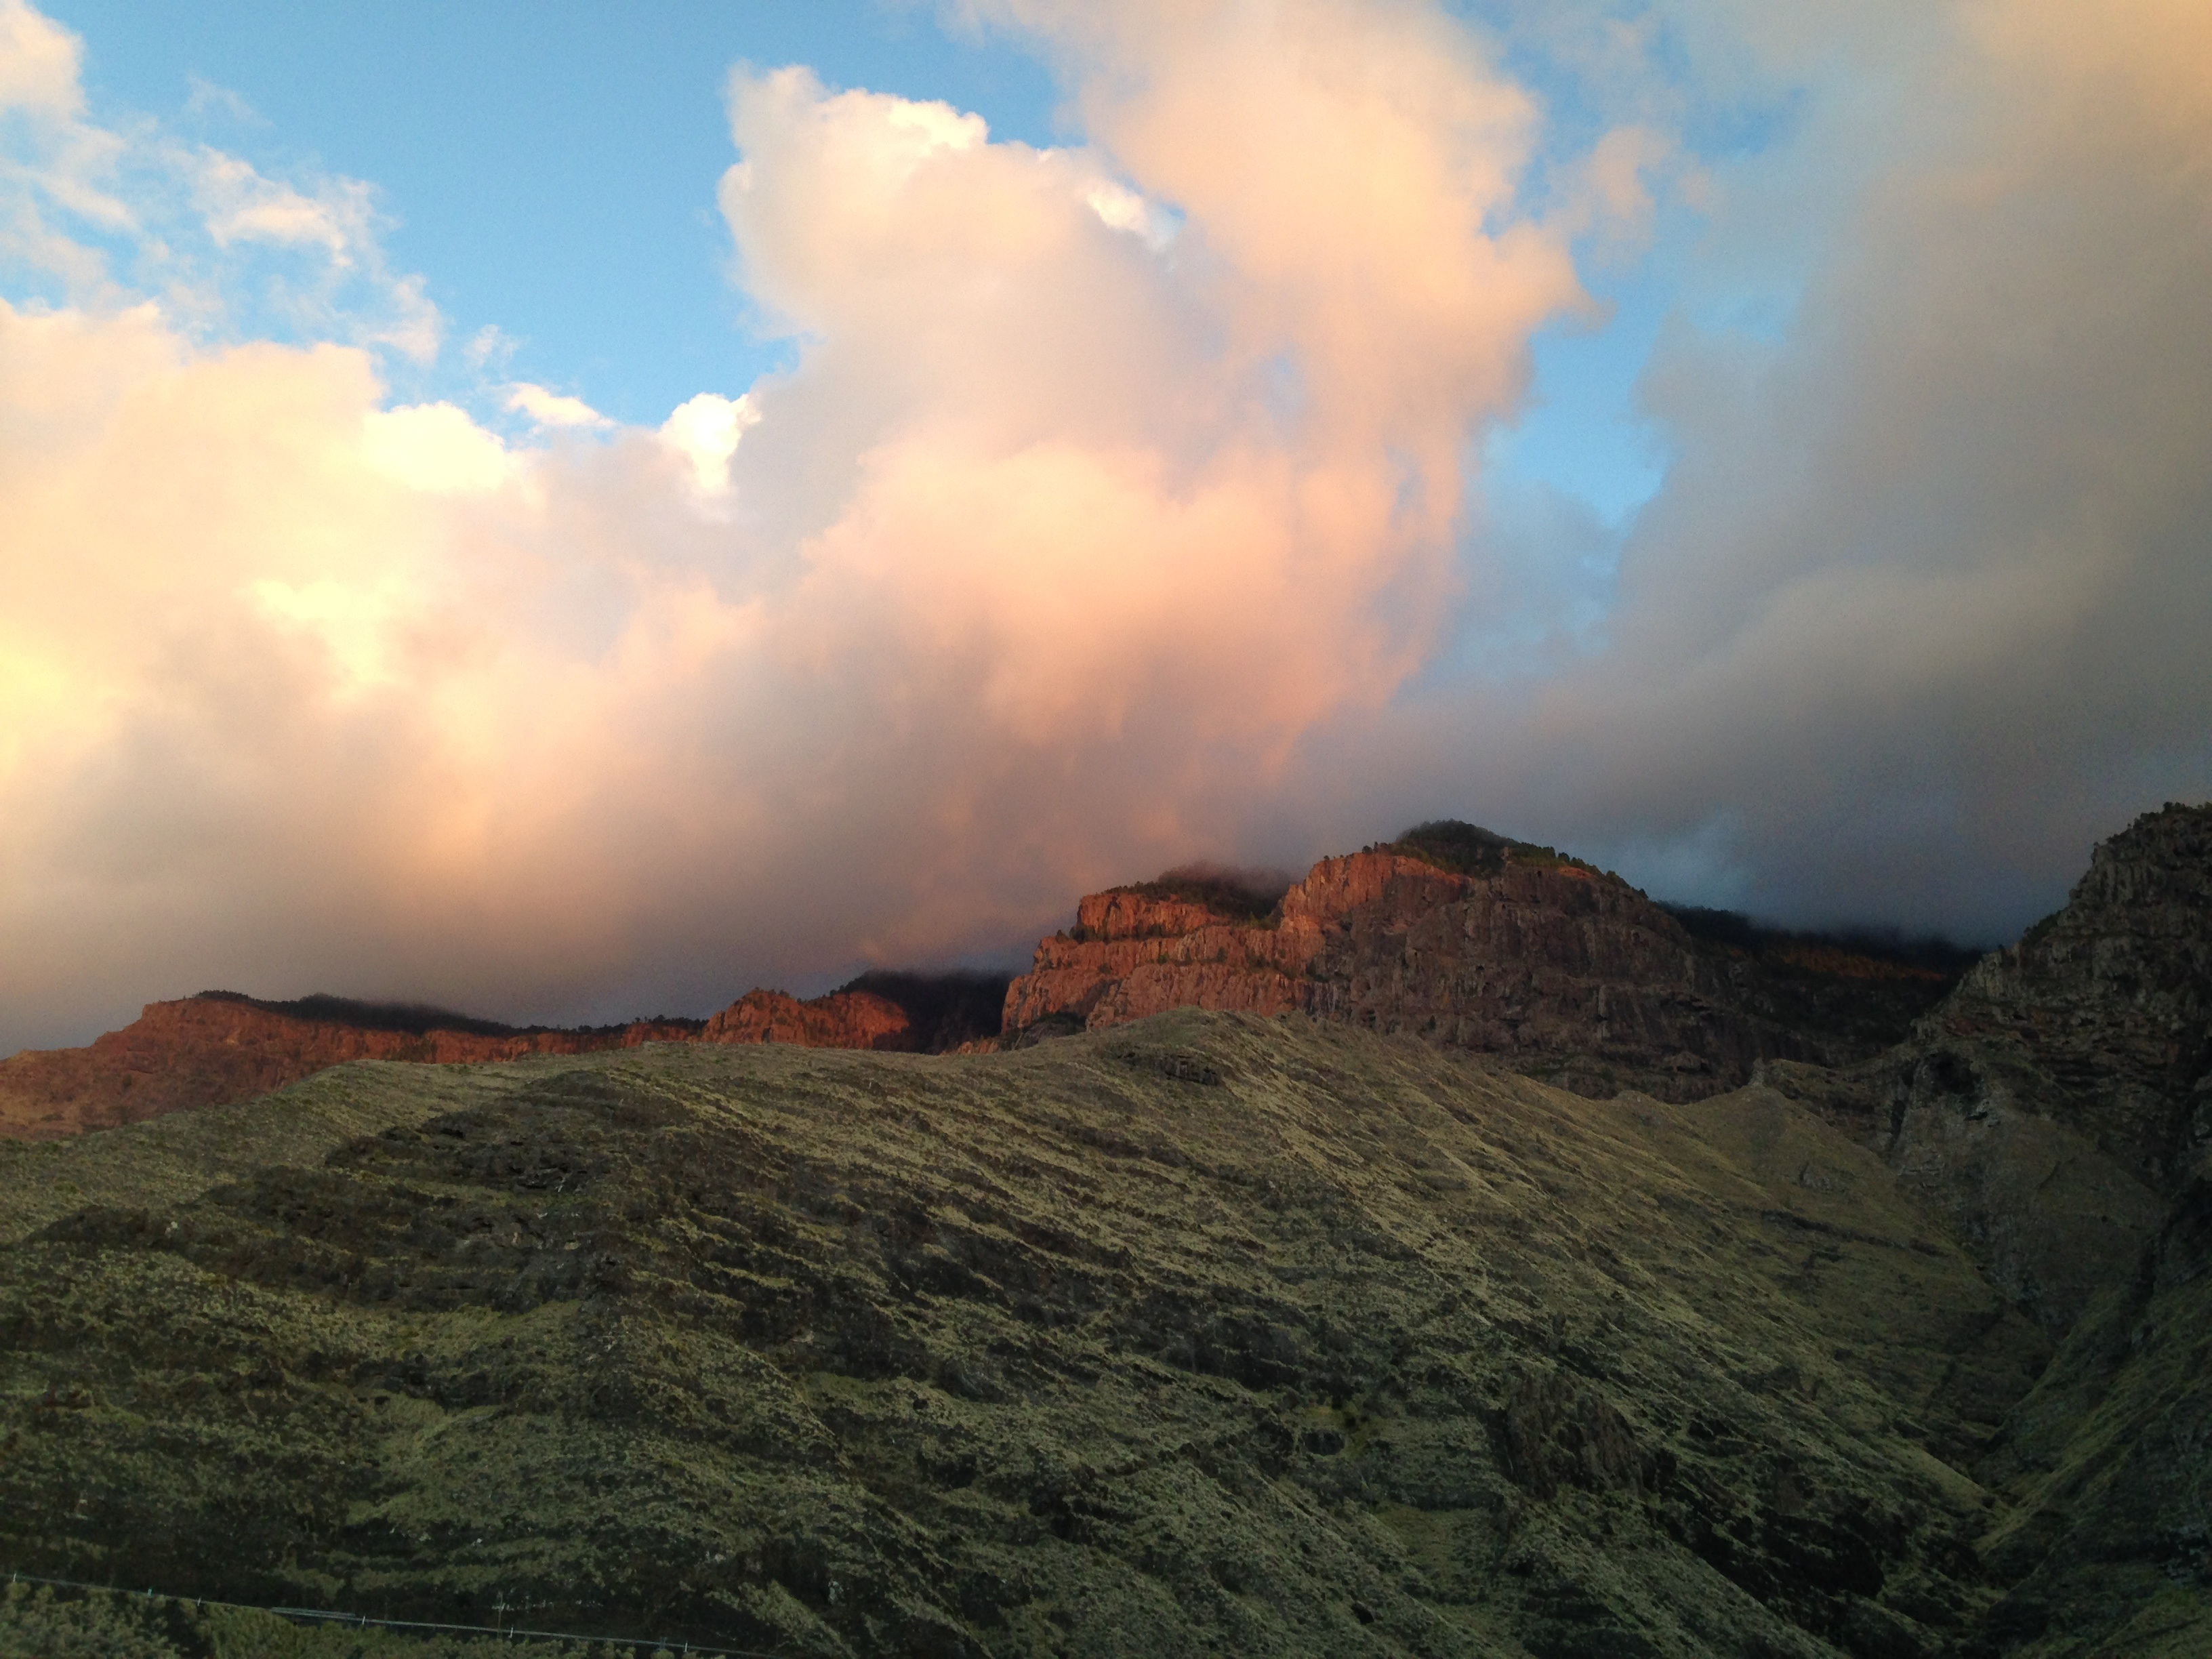
landscape, nature, wilderness, mountain, cloud, sky, sunrise, sunset, sunlight, morning, hill, dawn, valley, mountain range, dusk, highland, ridge, summit, clouds, plateau, fell, gran canaria, landform, meteorological phenomenon, geographical feature, atmospheric phenomenon, mountainous landforms